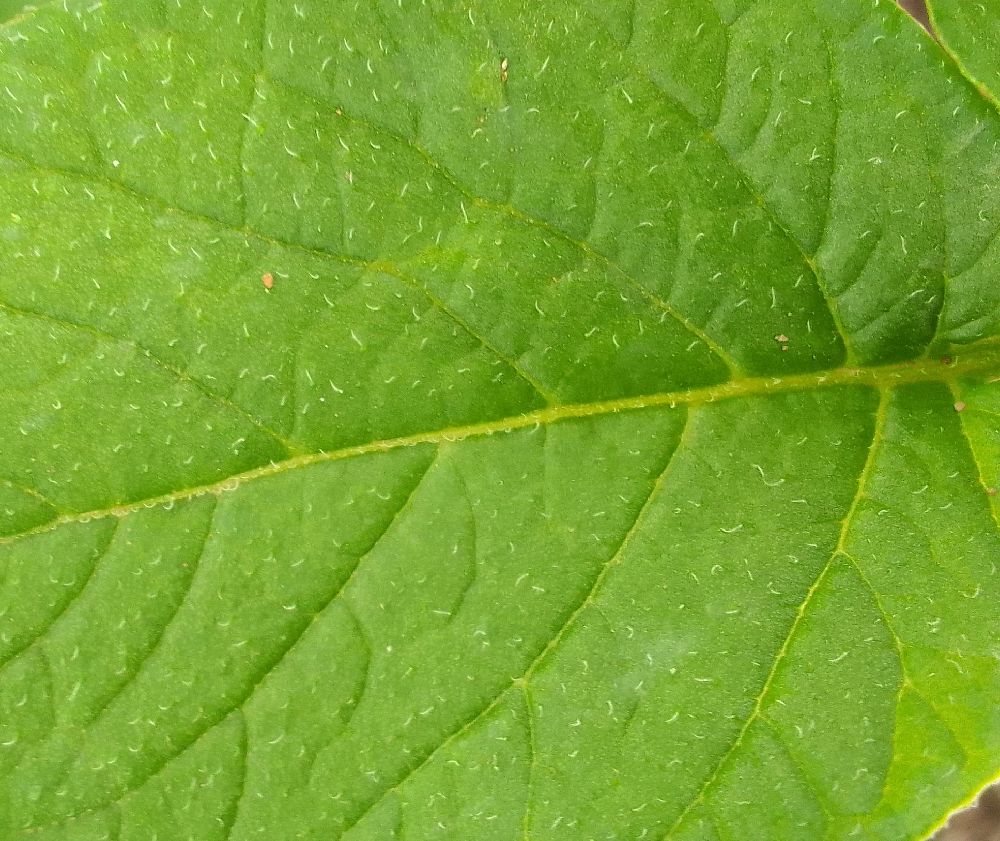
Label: Healthy